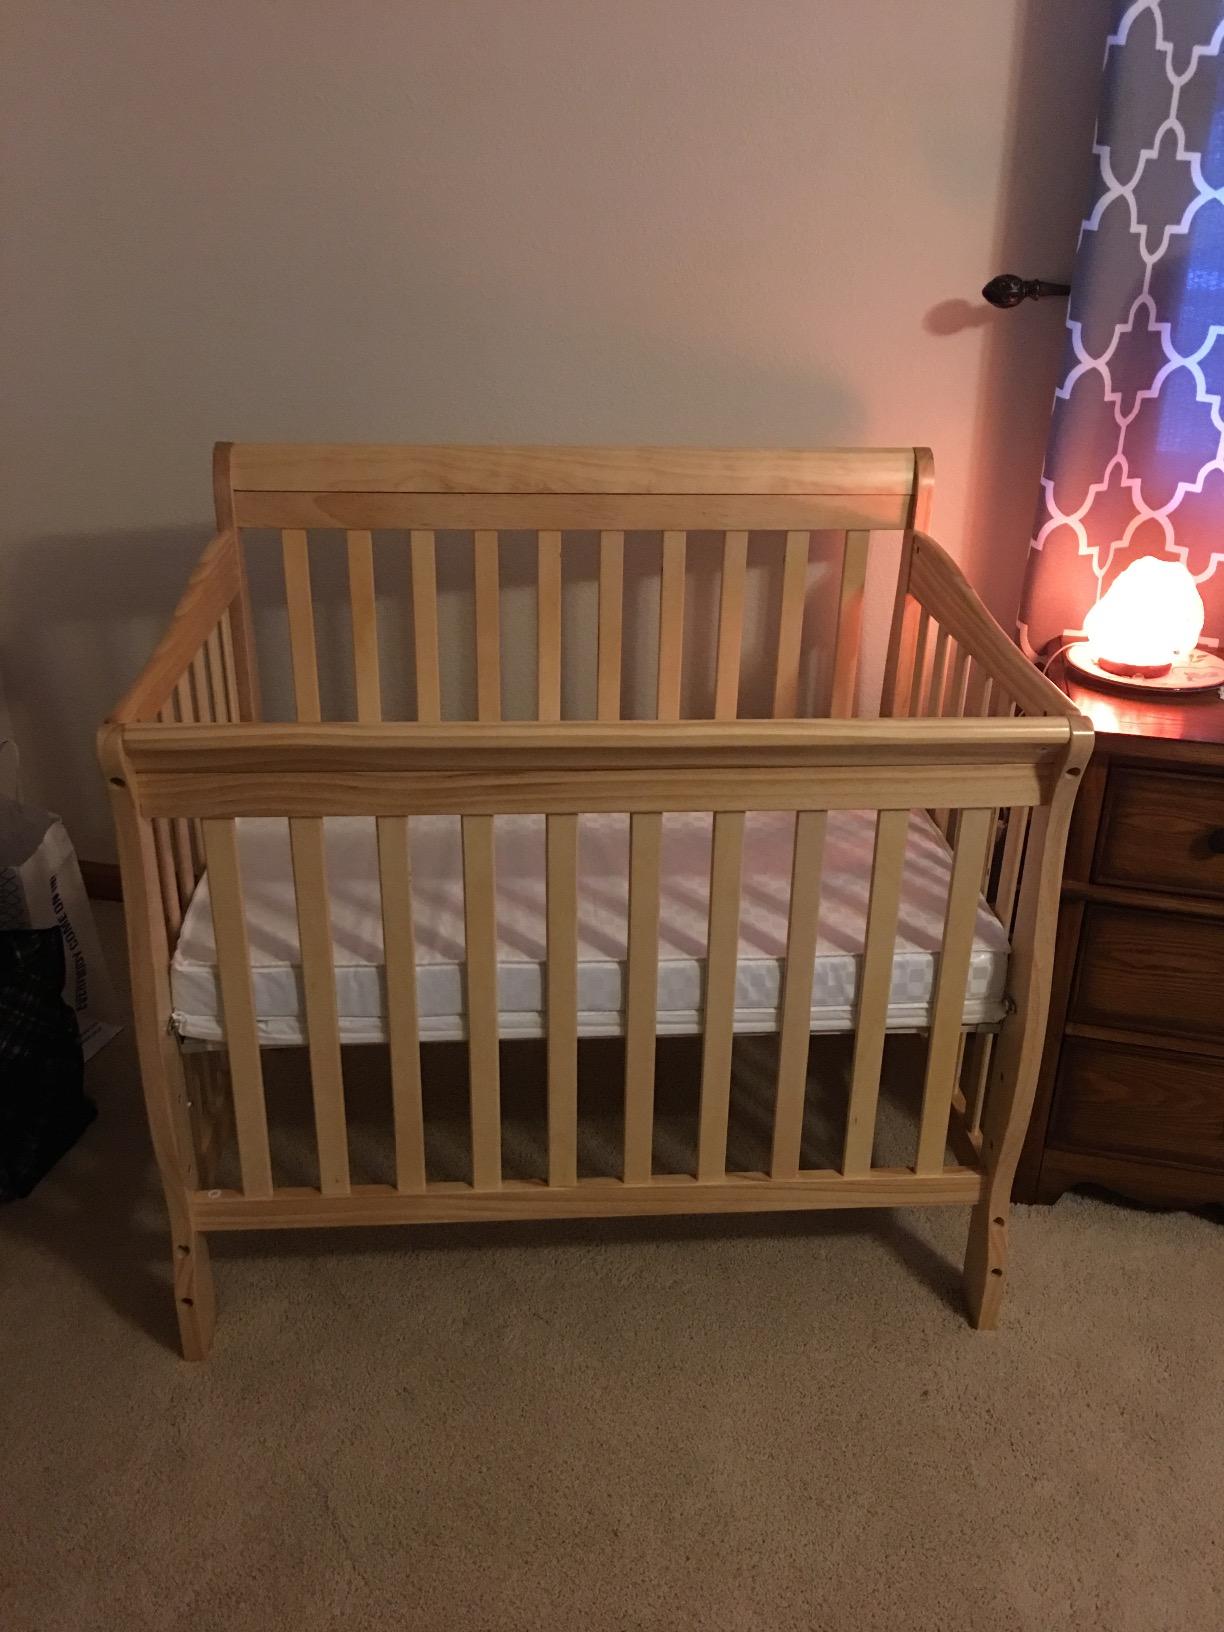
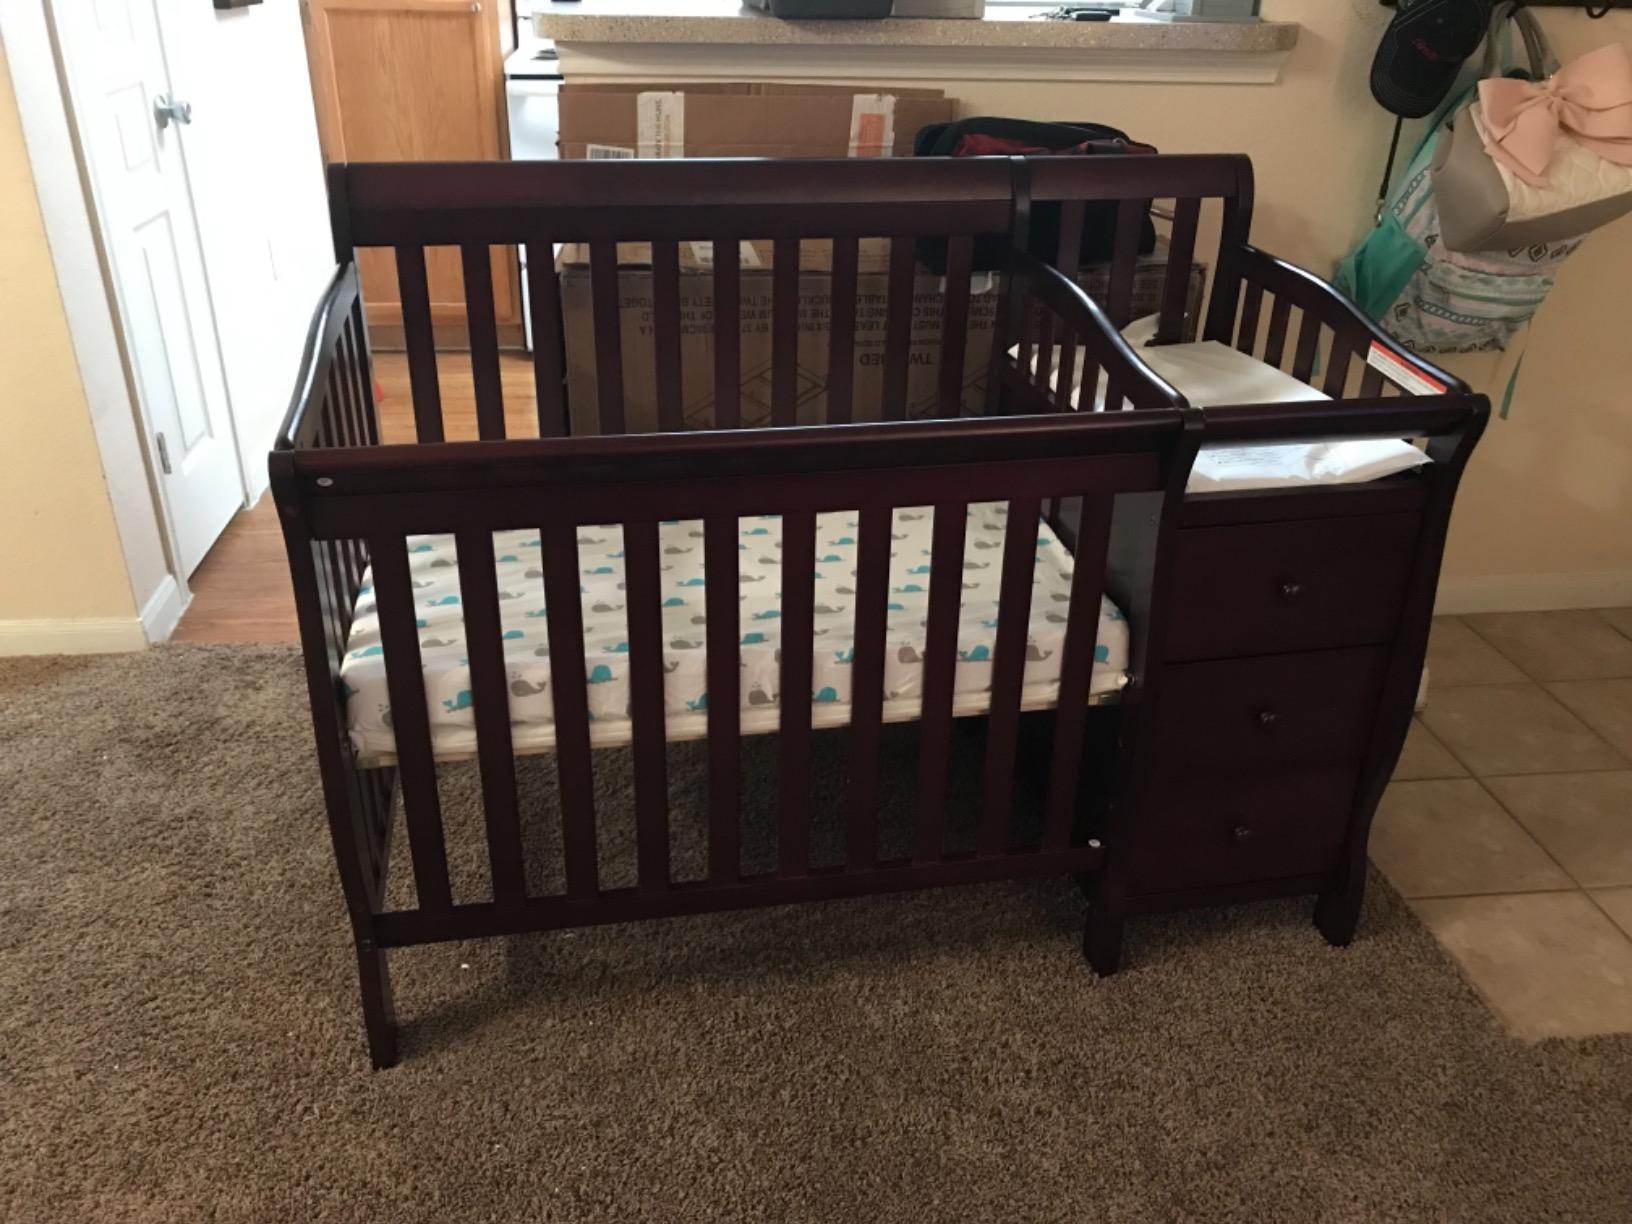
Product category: products_crib
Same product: no